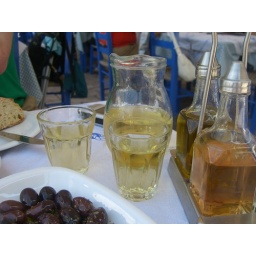
I loved this little white wine in this little pitcher. So cute and pretty.